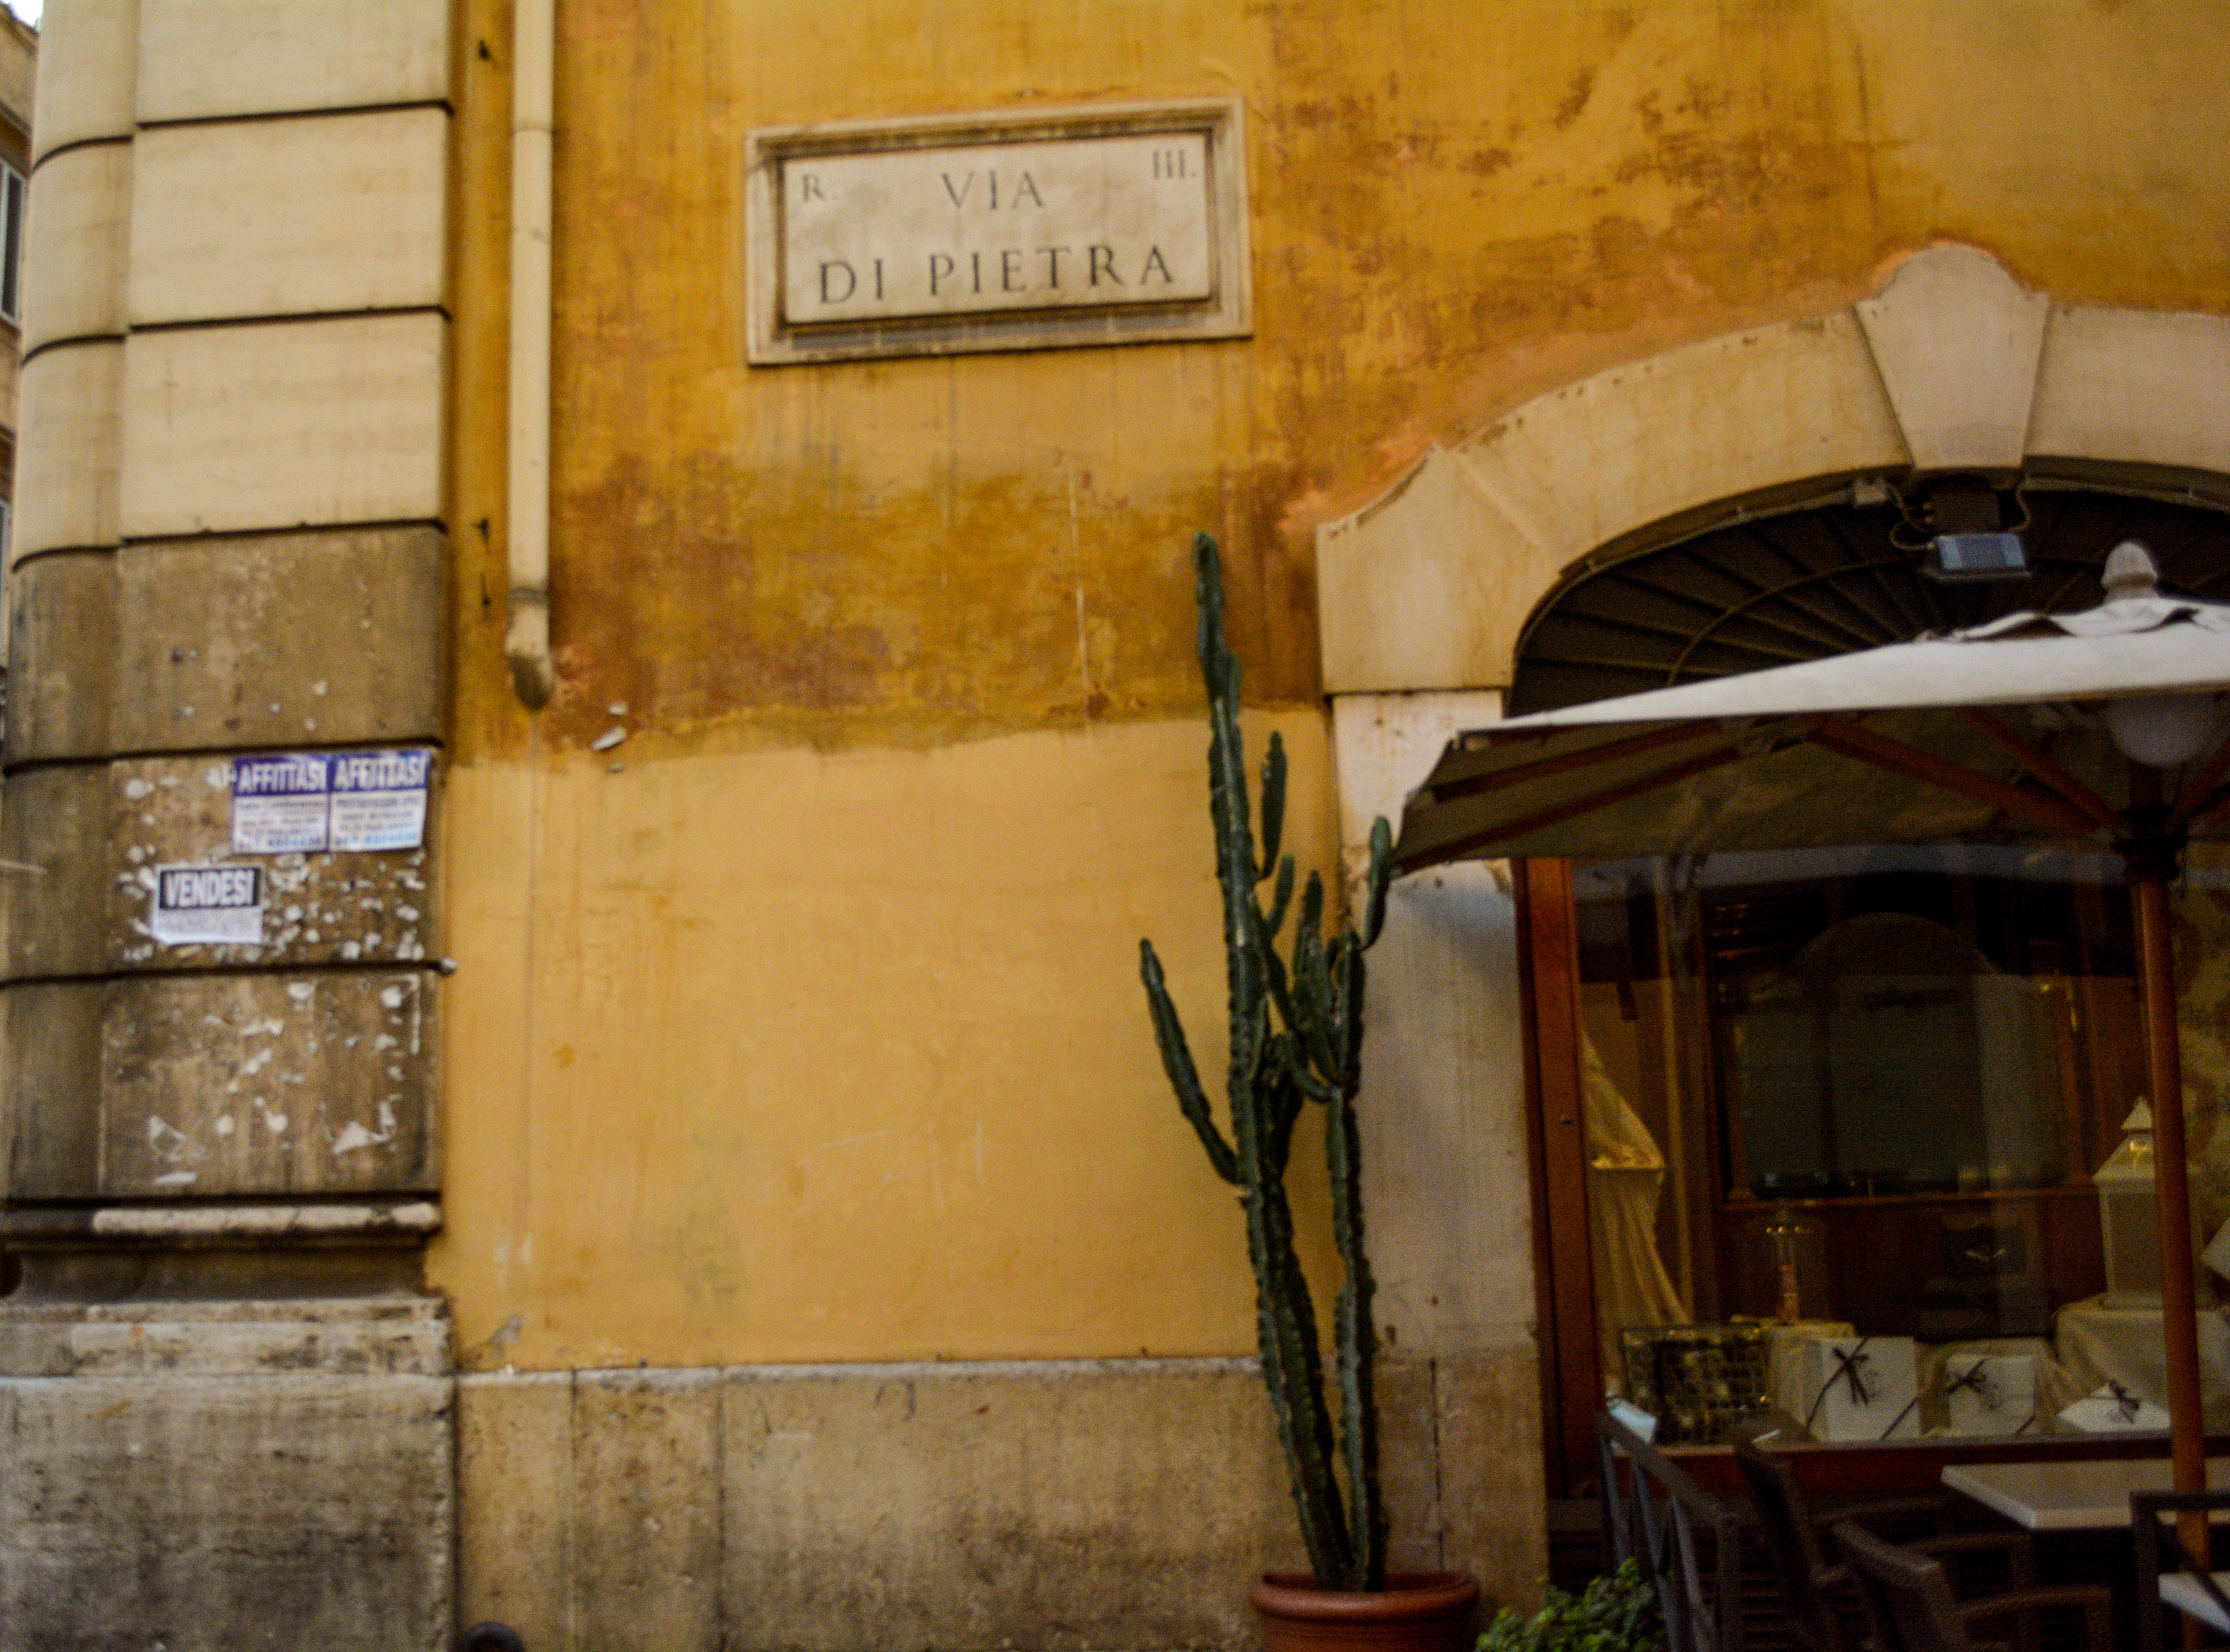
wood, house, window, restaurant, wall, interior design, ancient history